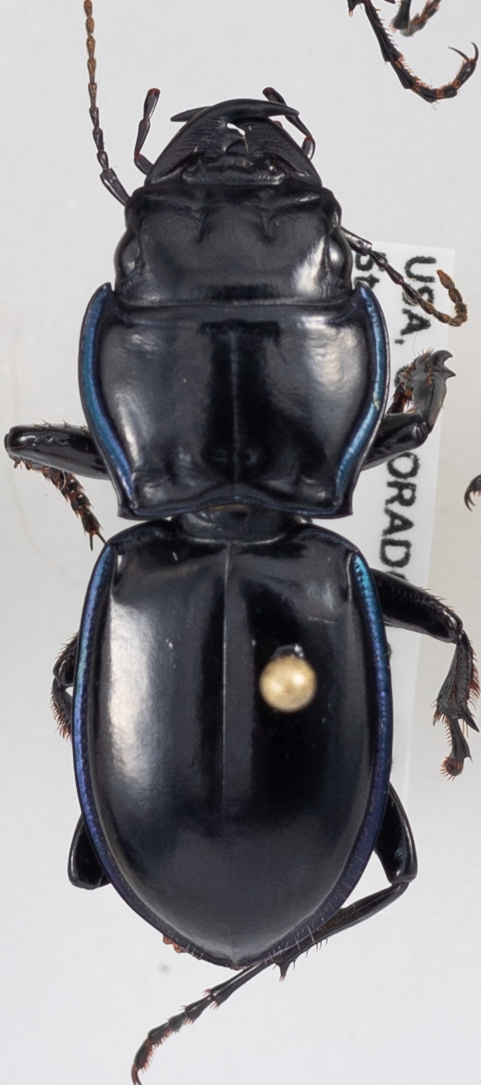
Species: Pasimachus elongatus
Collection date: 2020-08-26
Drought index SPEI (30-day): -1.852
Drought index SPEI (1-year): -1.45
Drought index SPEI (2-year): -1.01